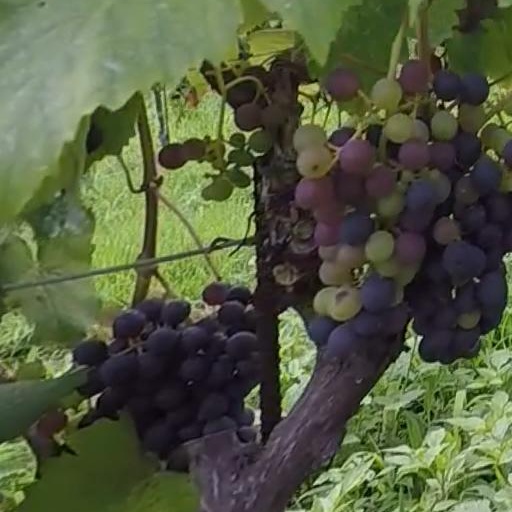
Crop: grape